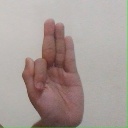
अक्षर: फ